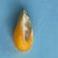
Maize quality: Good